Divine (performer)

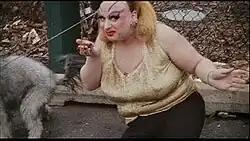
The scene at the end of "Pink Flamingos" (in which Divine's character Babs Johnson consumes fresh dog feces) became a significant part of American cinema history and dominated discussion of Divine and John Waters's films for decades to come

The film premiered in March 1972 at the third Annual Baltimore Film Festival, held on the campus of the University of Baltimore, where it sold out tickets for three successive screenings; the film aroused particular interest among underground cinema fans following the success of "Multiple Maniacs", which had begun to be screened in New York City, Philadelphia, and San Francisco. Being picked up by the small independent company New Line Cinema, "Pink Flamingos" was distributed to Ben Barenholtz, the owner of the Elgin Theater in New York City. At the Elgin Theater, Barenholtz had been promoting the midnight movie scene, primarily by screening Alejandro Jodorowsky's acid western film "El Topo" (1970). Barenholtz felt that being of an avant-garde nature, "Pink Flamingos" would fit in well with this crowd, screening it at midnight on Friday and Saturday nights. The film soon gained a cult following at the Elgin Theatre. Barenholtz characterized its early fans as primarily being "downtown gay people, more of the hipper set", but after a while he noted that this group broadened, with the film becoming popular with "working-class kids from New Jersey who would become a little rowdy". Many of these cult cinema fans learned all of the film's lines, reciting them at the screenings, a phenomenon which became associated with another popular midnight movie of the era, "The Rocky Horror Picture Show" (1975).